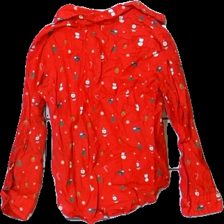
View: back
Type: Shirt
Category: Children
Brand: H&M
Colors: Red, White, Brown, Multicolor
Material: 100% cotton
Pattern: Other
Cut: Regular
Size: 110
Season: Winter
Damage location: top center
Damage 2 location: middle center
Damage 3 location: top center
Price range: 50-100
Recommended usage: Reuse
Description: röd skjorta med jul motiv på, mycket skrynklig